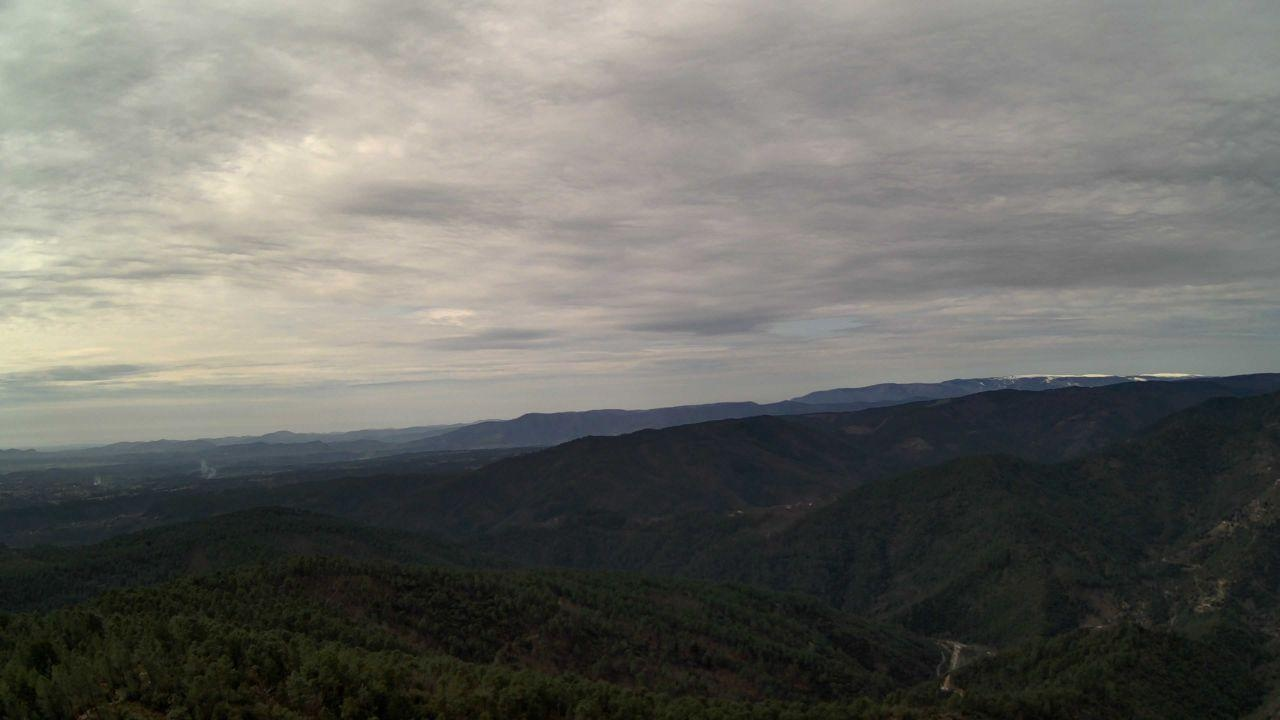
Fire: no
Smoke: yes